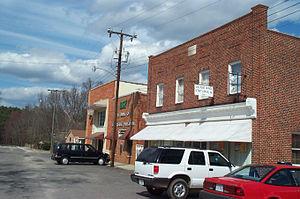
Stony Creek est une municipalité américaine située dans le comté de Sussex en Virginie.